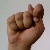
The image shows a hand gesture representing the letter 'T' in Indian Sign Language.